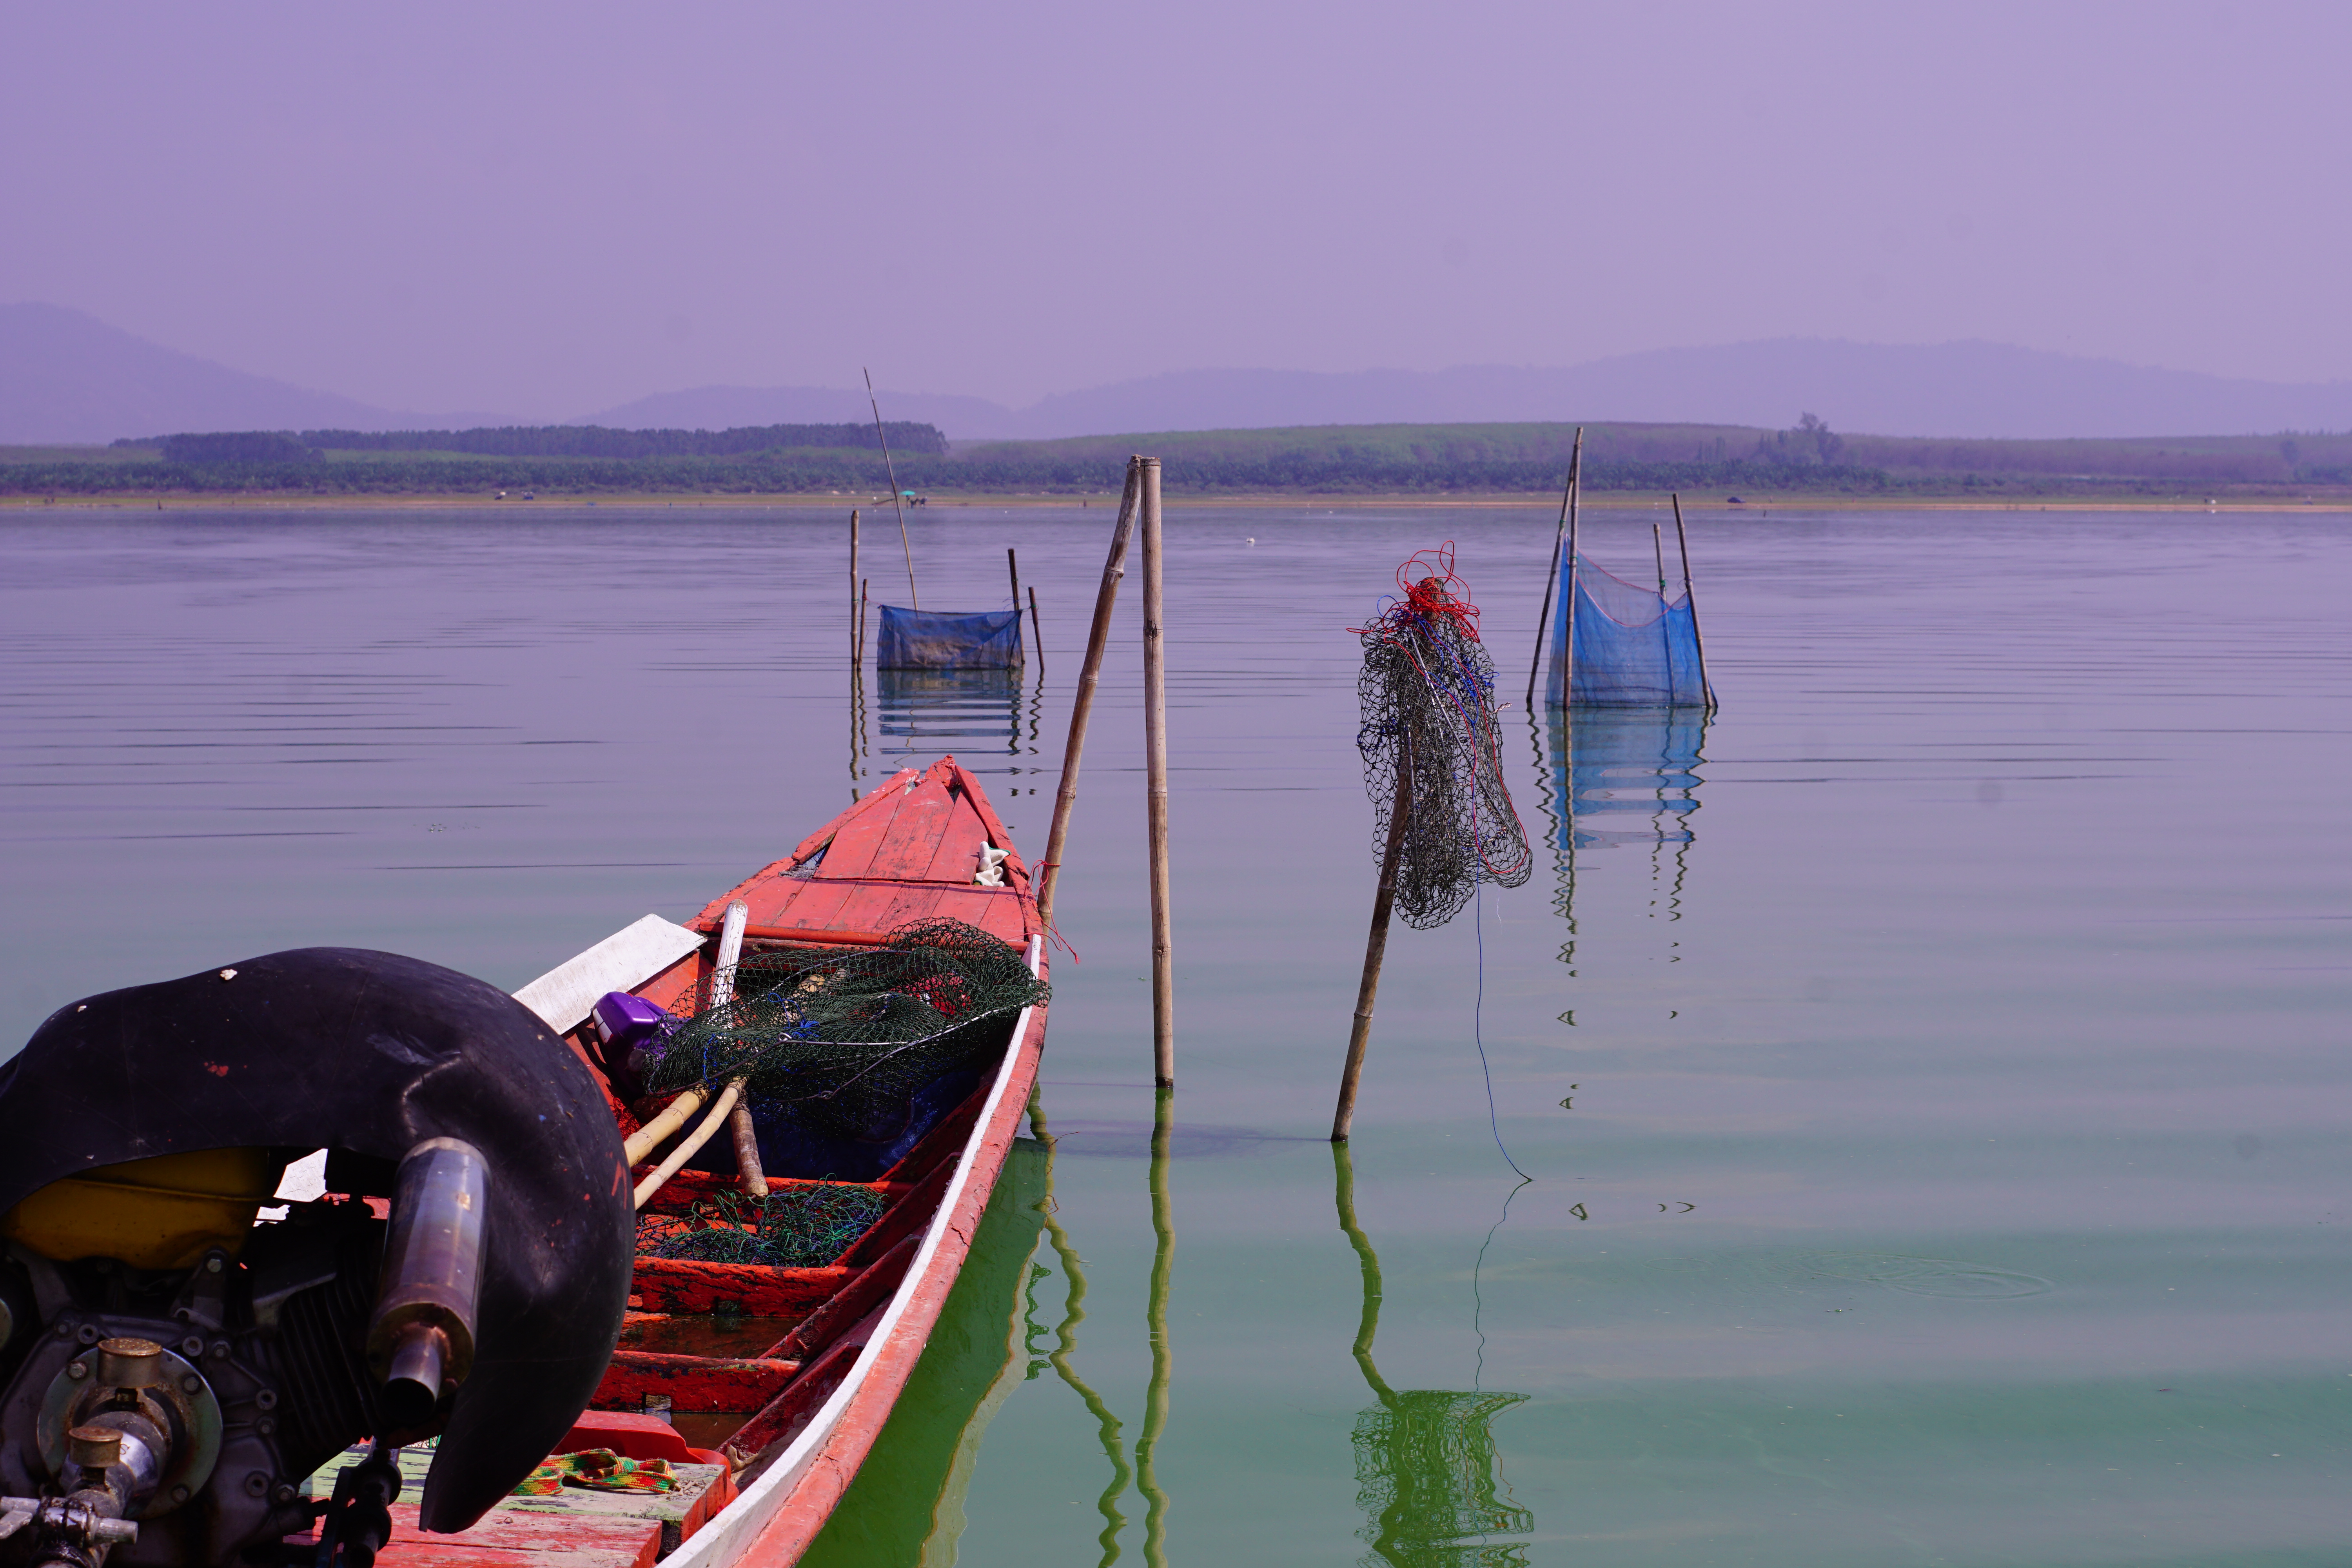
boat, water transportation, vehicle, water, calm, boats and boating equipment and supplies, watercraft, sea, boating